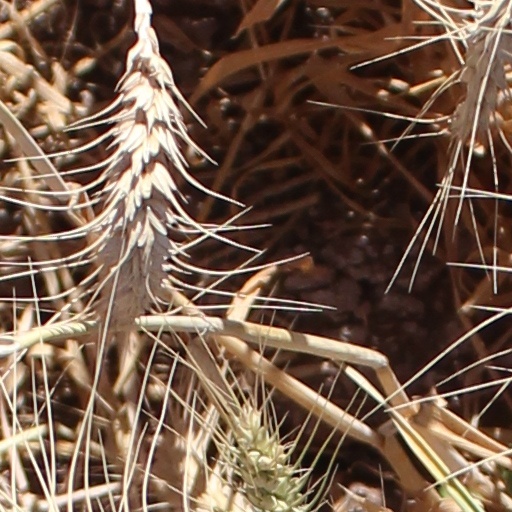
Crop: wheat